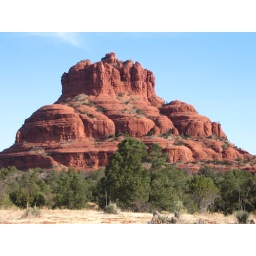
The red rocks in Sedona, AZ.